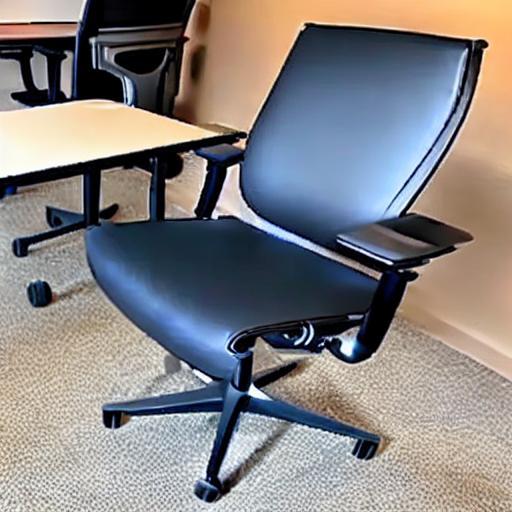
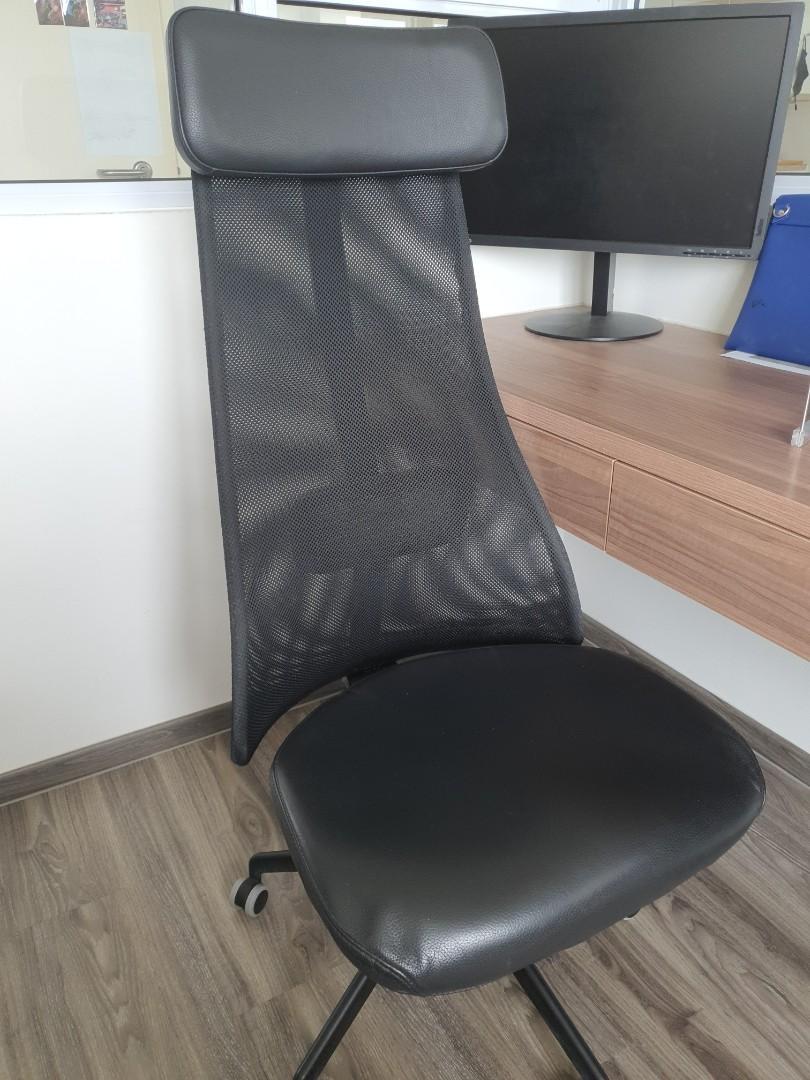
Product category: items_chair
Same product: no